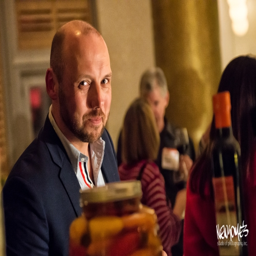
industry from across the country attend these exclusive events .